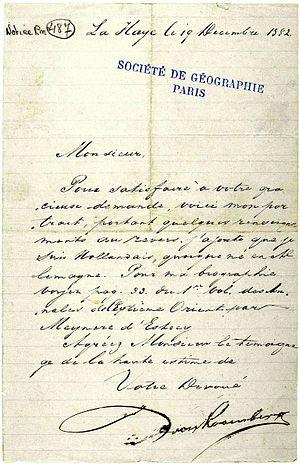
Lettre de Hermann von Rosenberg à la Société de Géographie, dans laquelle il indique notamment qu'il est ""...Hollandais quoique né en Allemagne"".